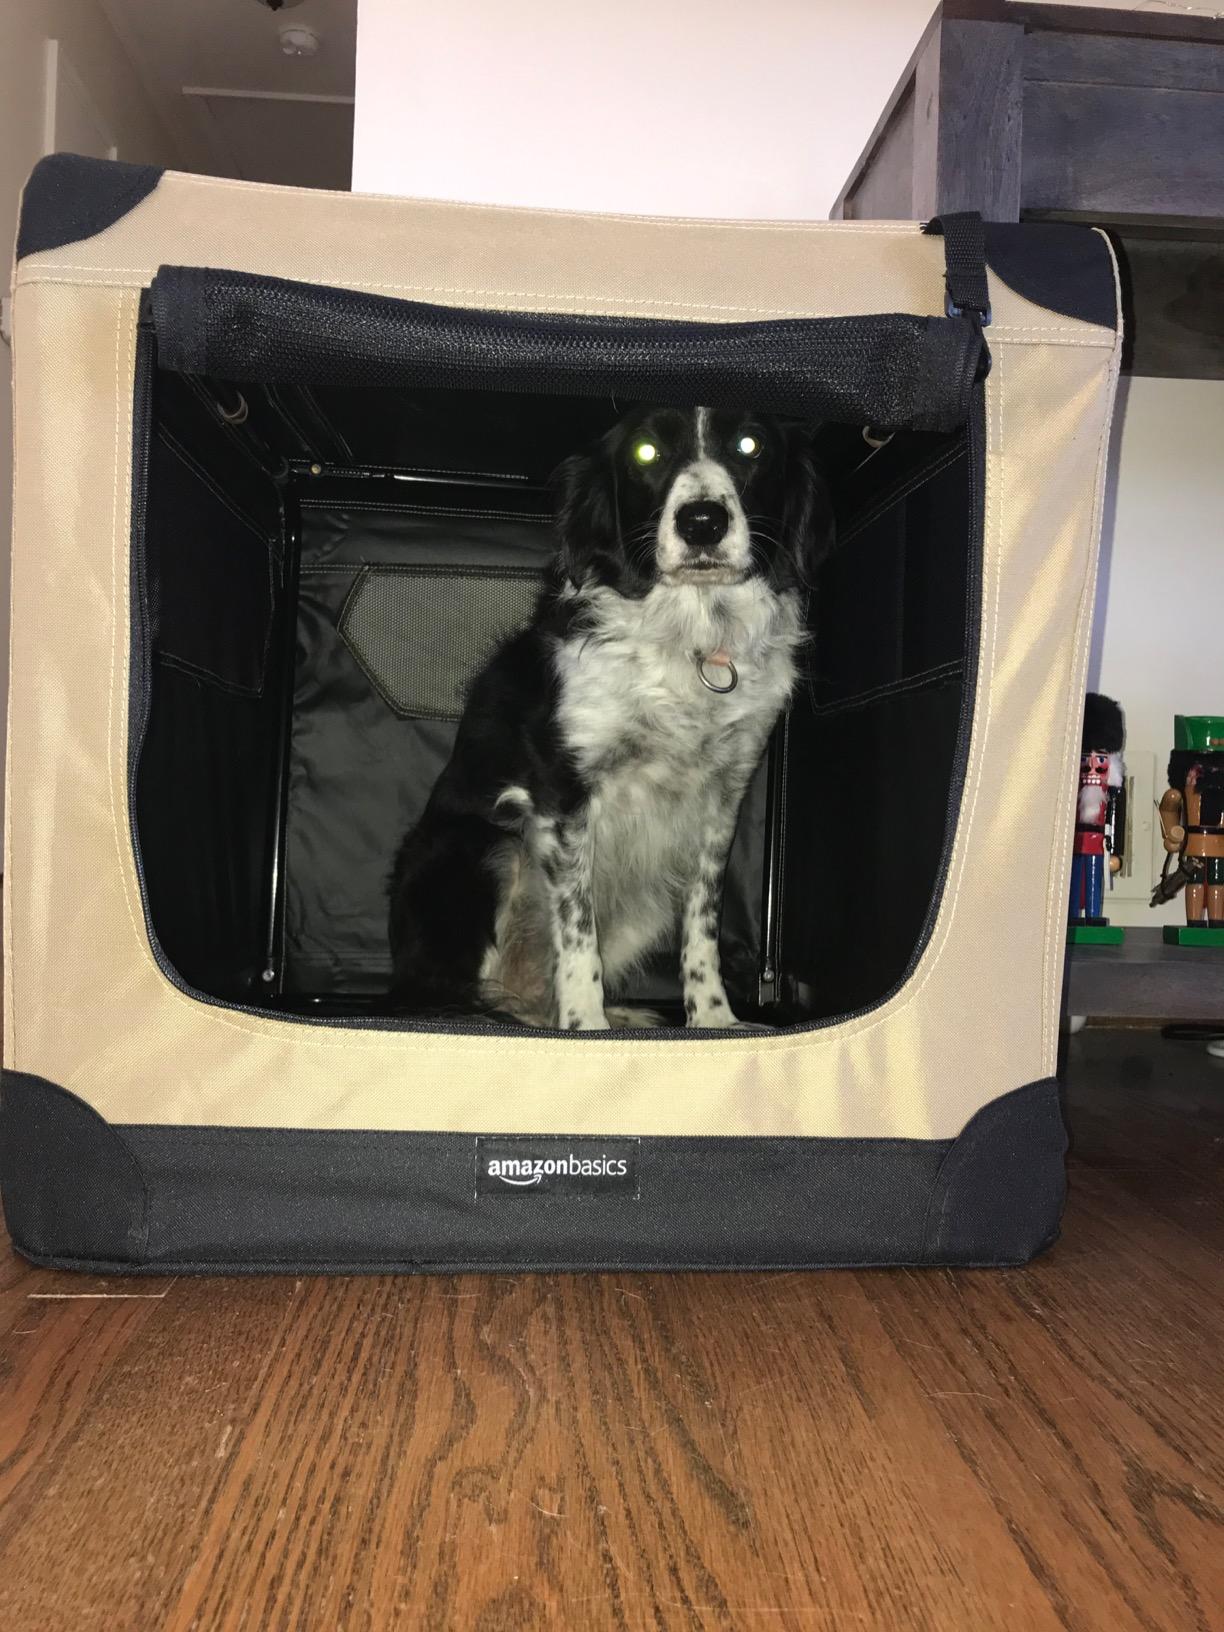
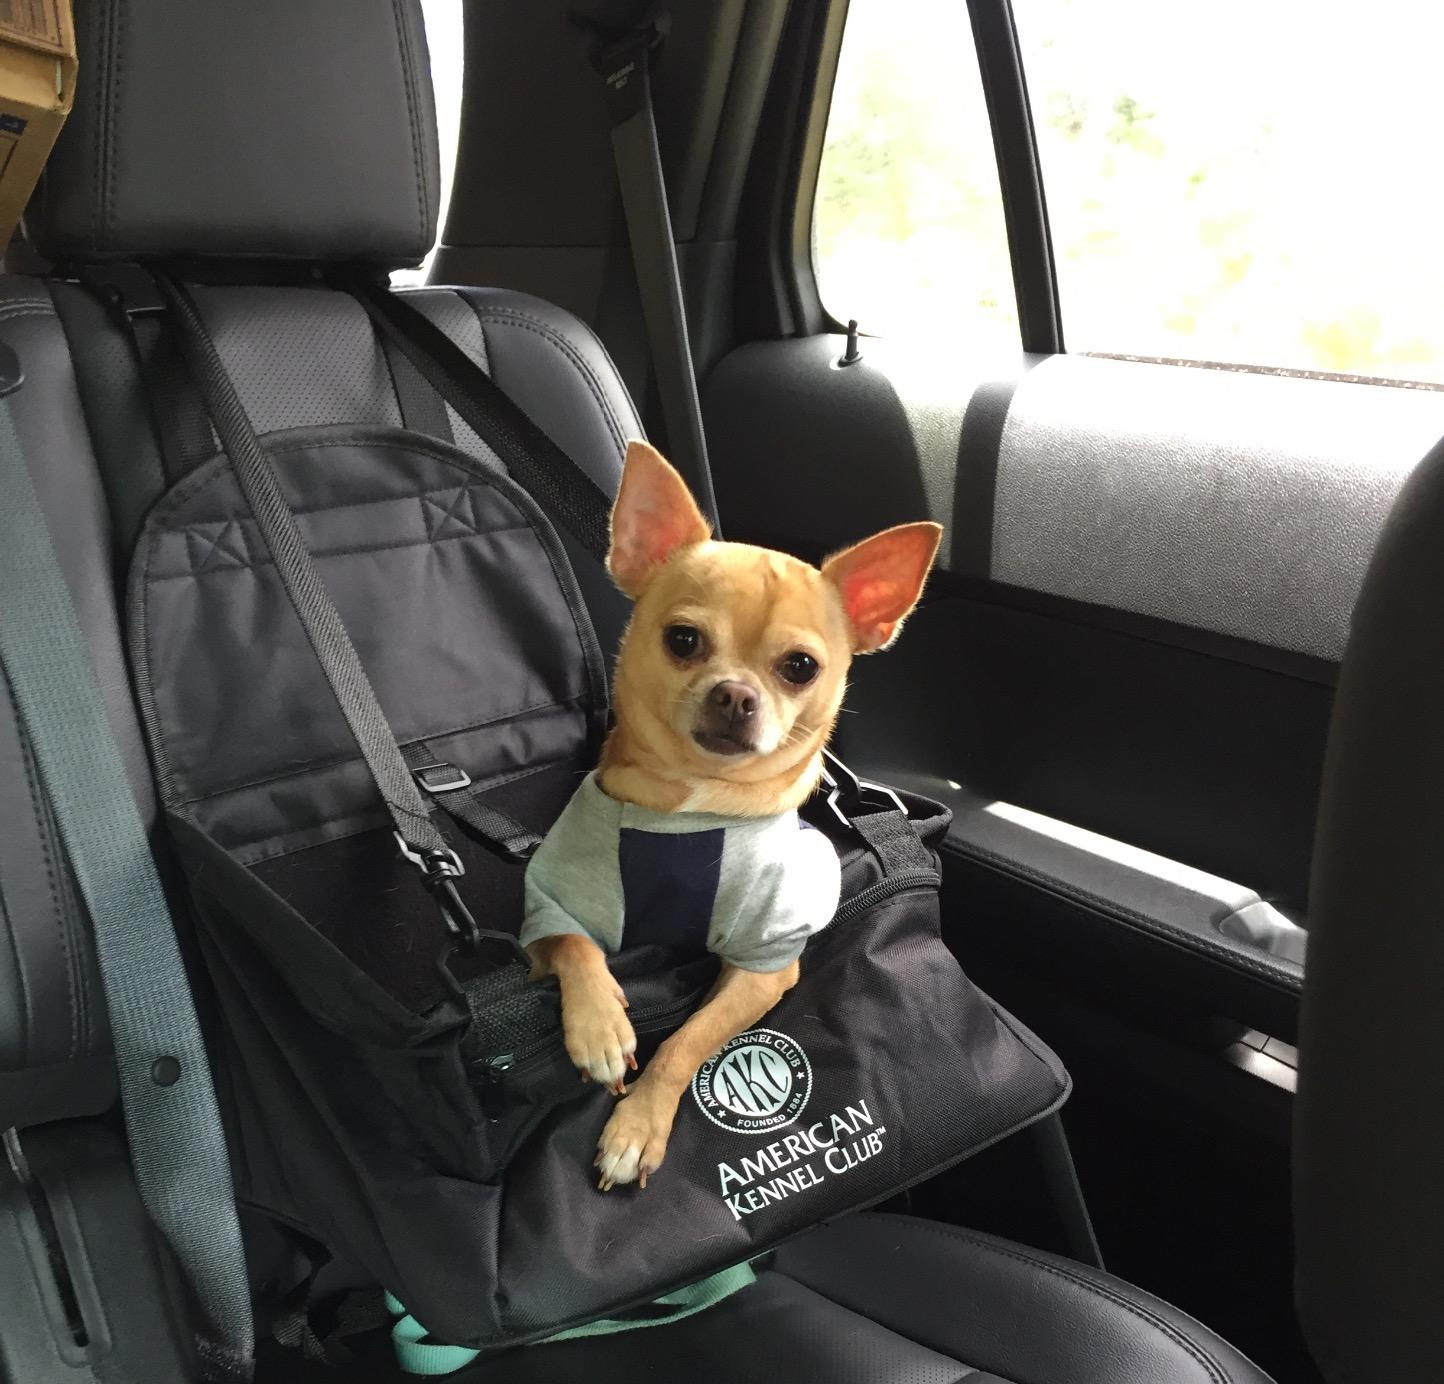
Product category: items_kennel
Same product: no